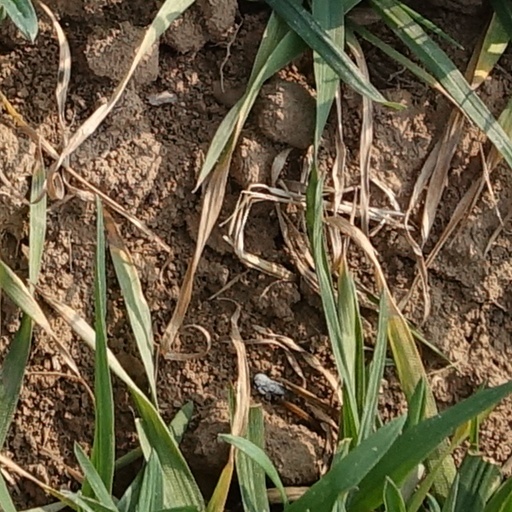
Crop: wheat